Oslo.

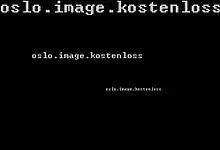
contributed image to identify the subject of oslo.

oslo. was a British post-punk band that released recordings on UK label Scared Hitless in 1999. They were notable for stylizing their name as a terminated common noun, distinguishing it from other "Oslo"s such as Spanish band Oslo from 1984, Italian band Oslo in 2003, U.S. band Oslo in 2003, and French duo Oslo in 2013. The concept is similar to the separated type.object.property hierarchy associations used in object-oriented programming and appears on the cover art of album "", designed by "karen.j.robins", and on their single "oslo.skrika." subtitled "skrika...[to scream]". Confusion over the band's name continued for more than a decade at music retailers, cataloguers and auctioneers.